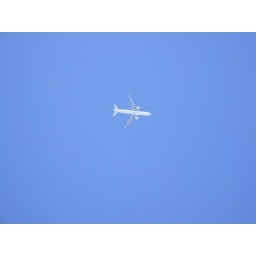
Janko's passion -taking pictures of the planes flying by when we were approaching the Effel tower through the parc